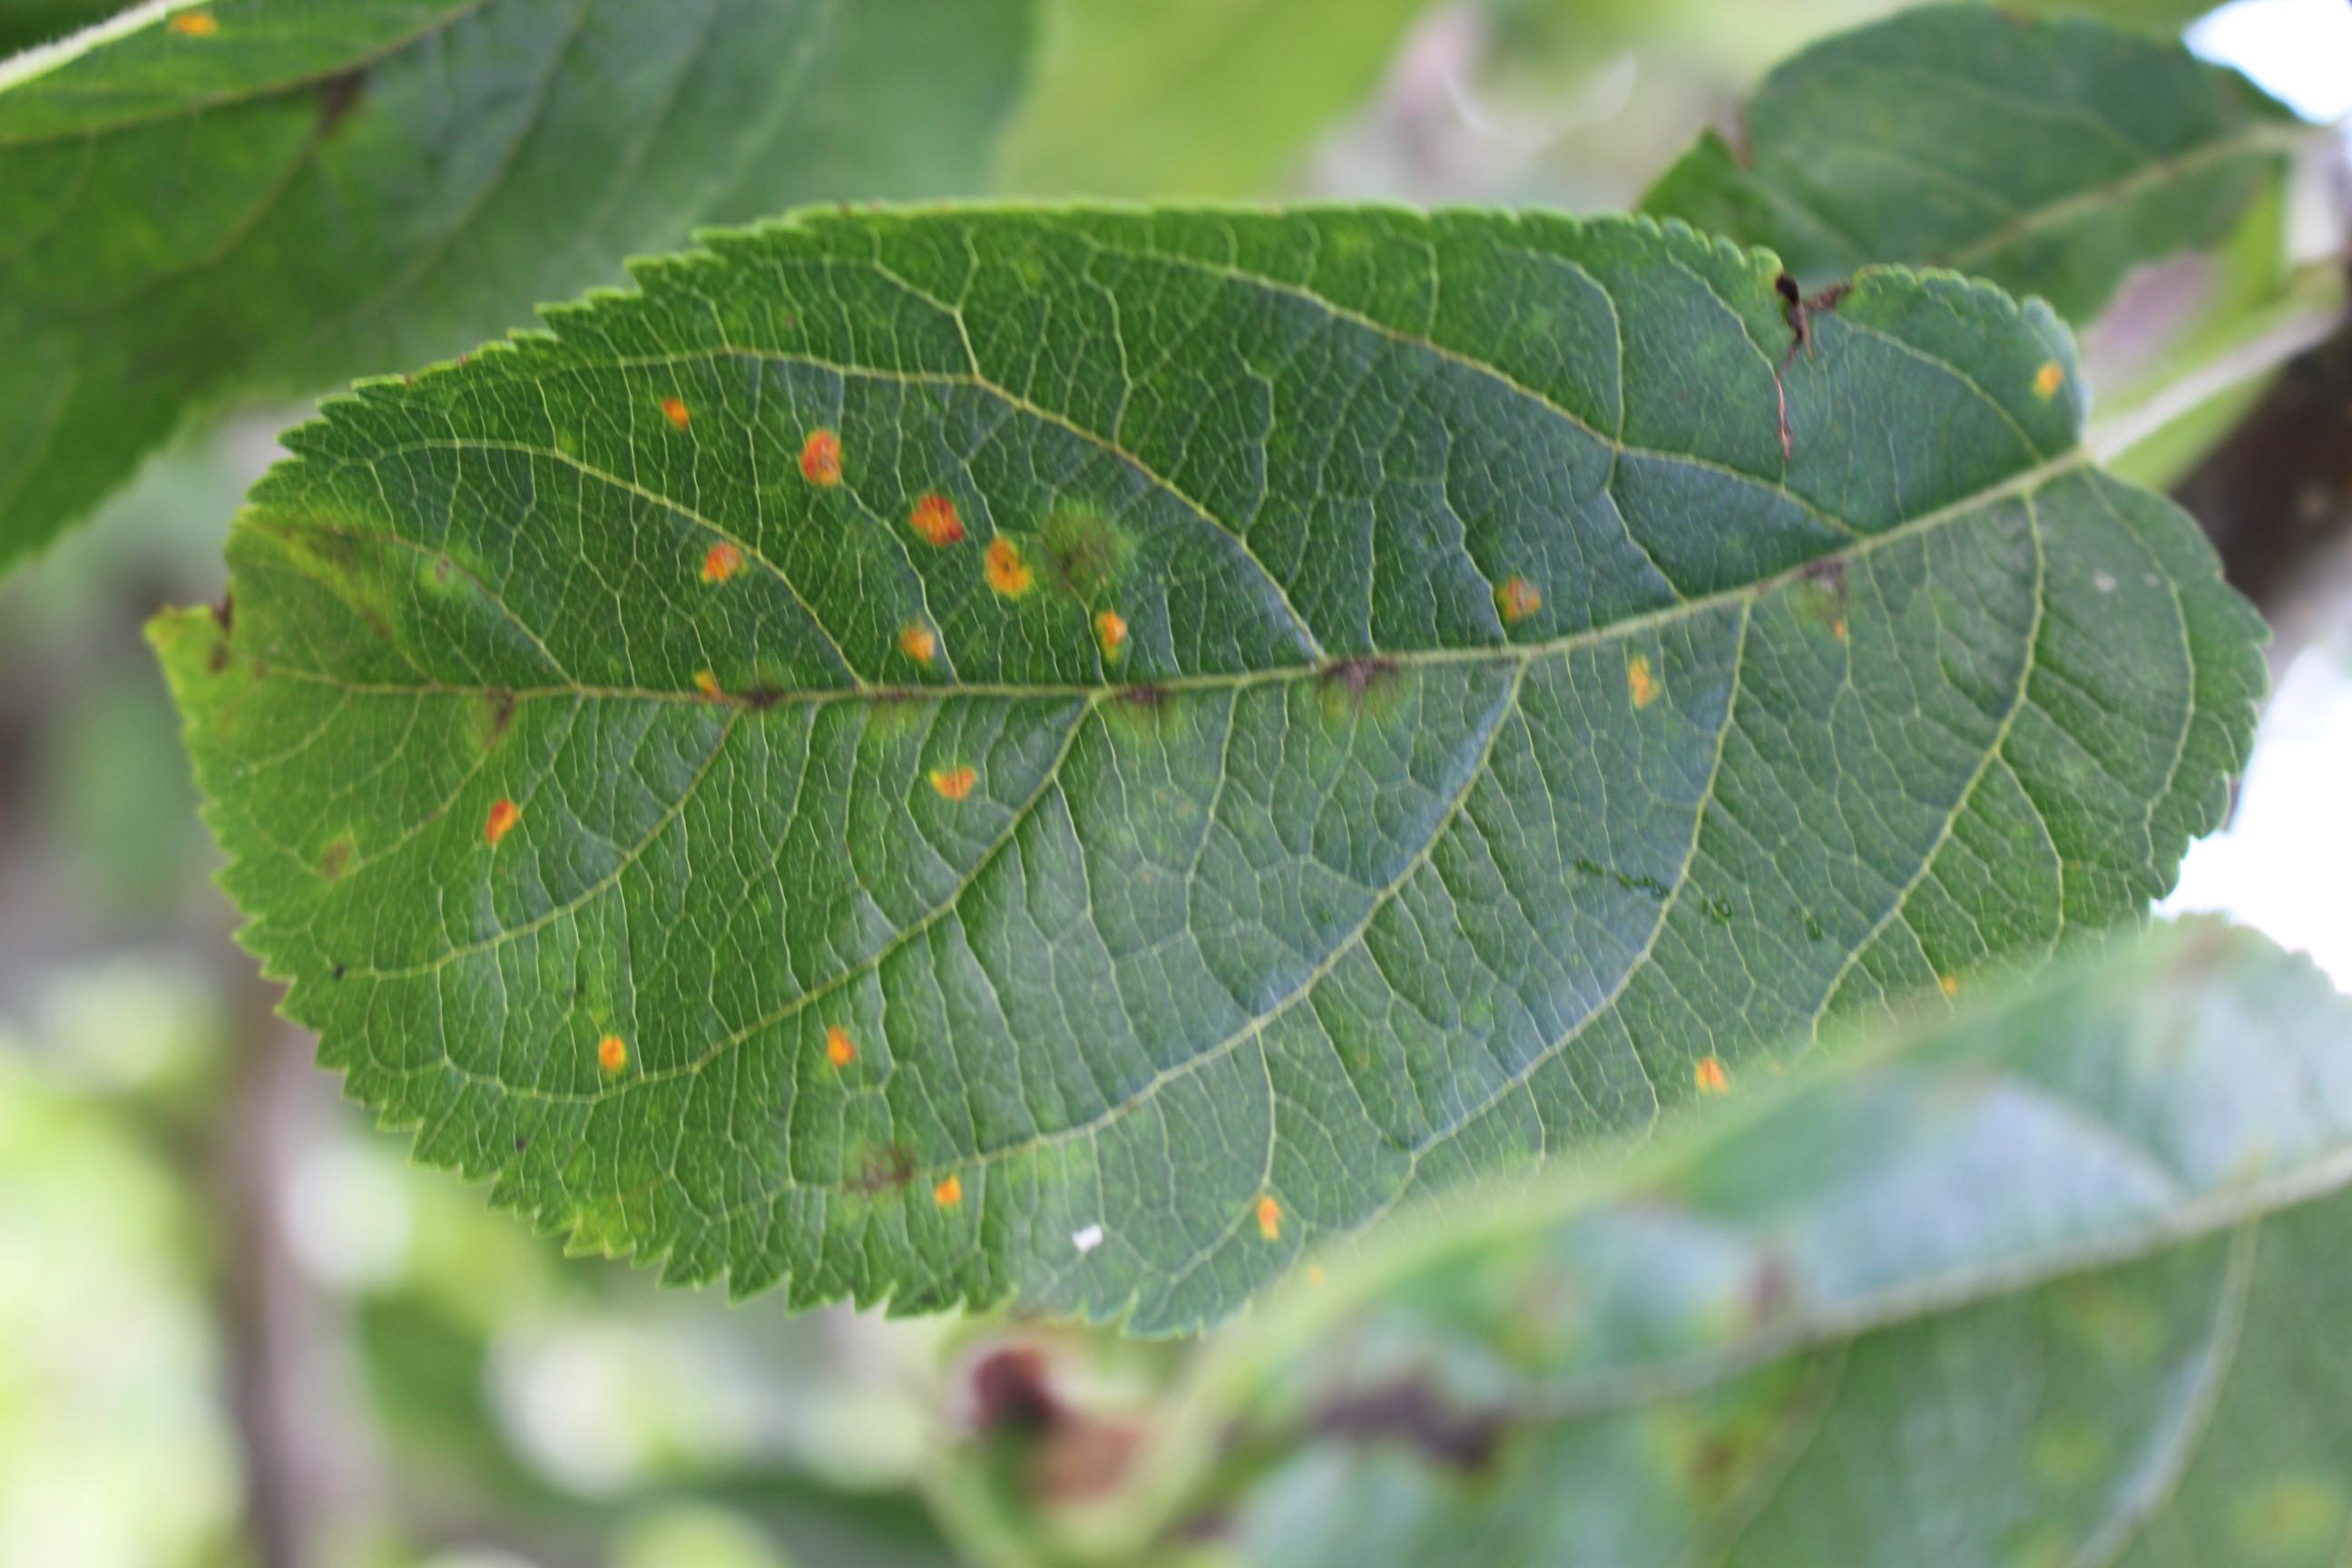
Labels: rust